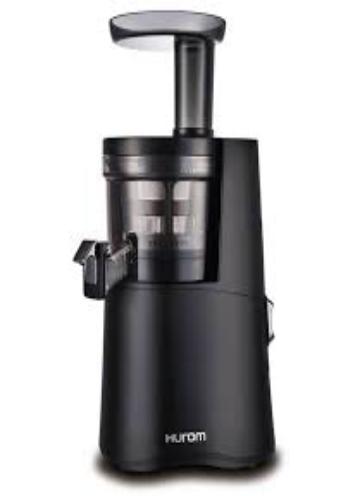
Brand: hurom
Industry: Others